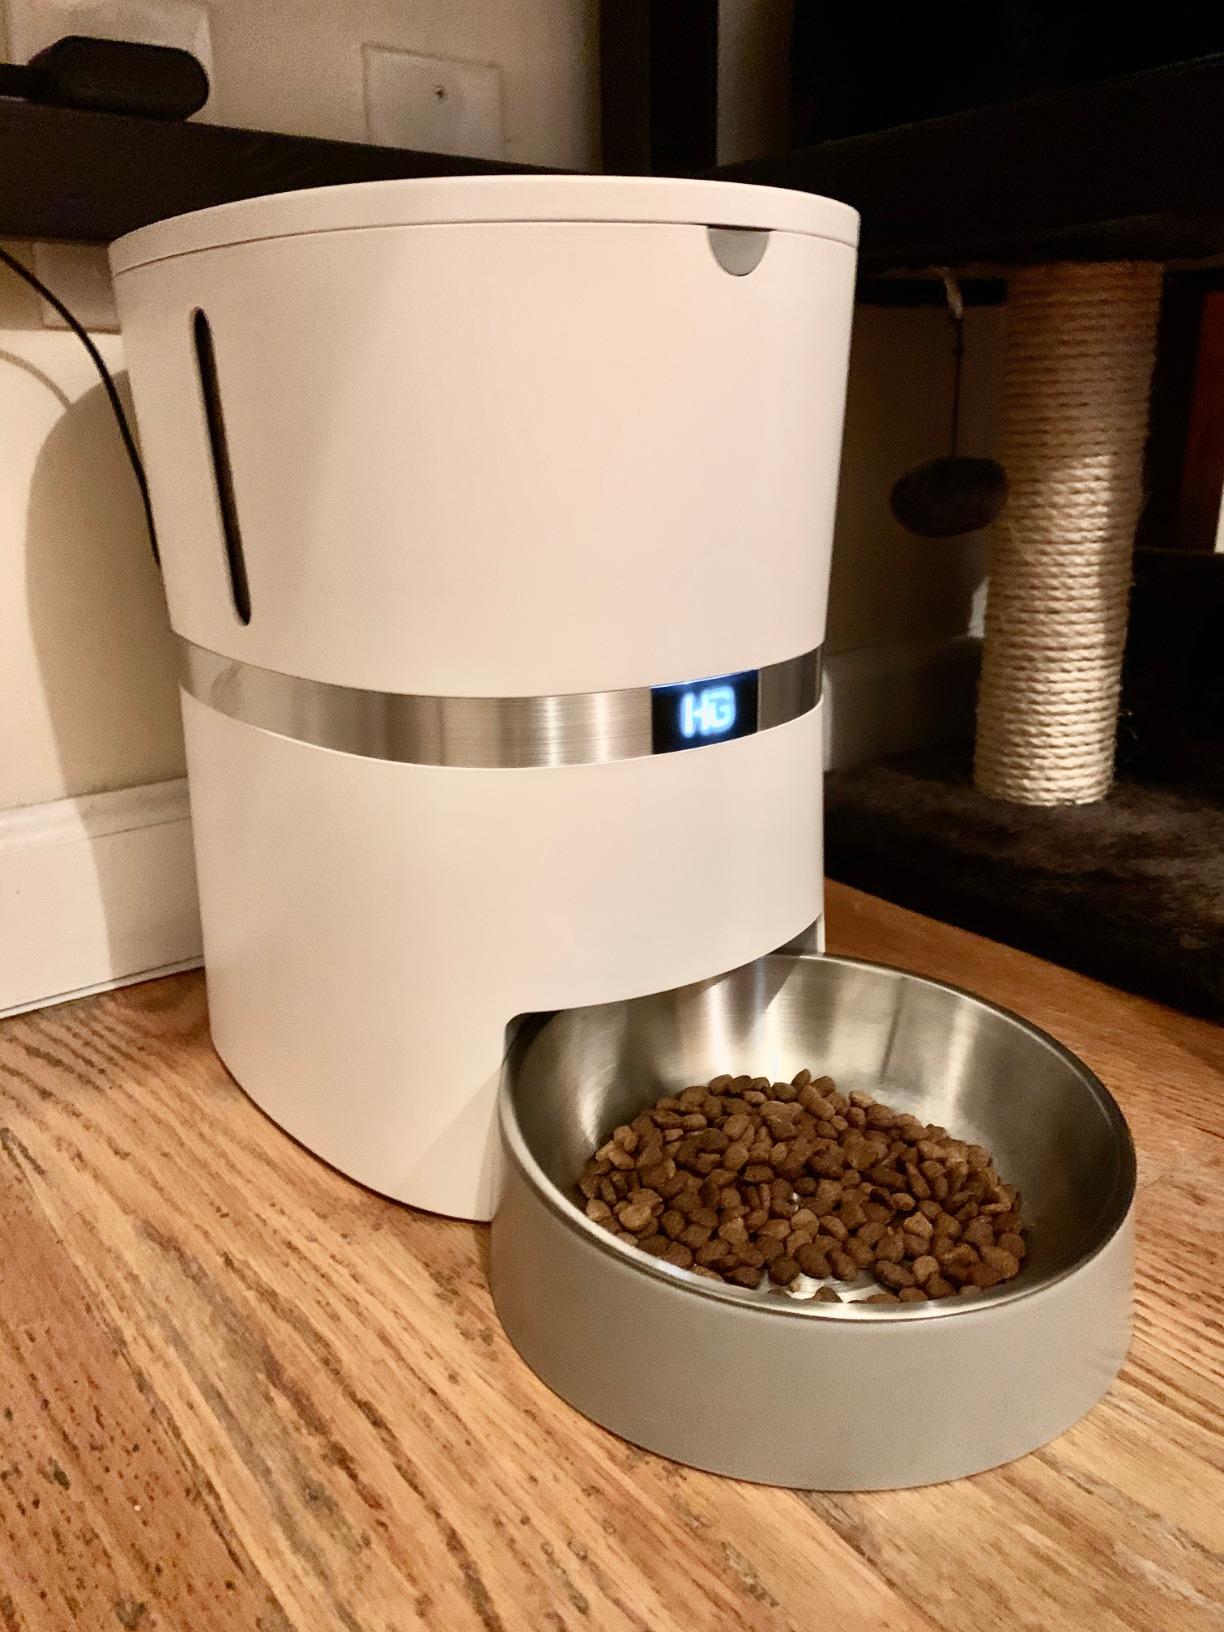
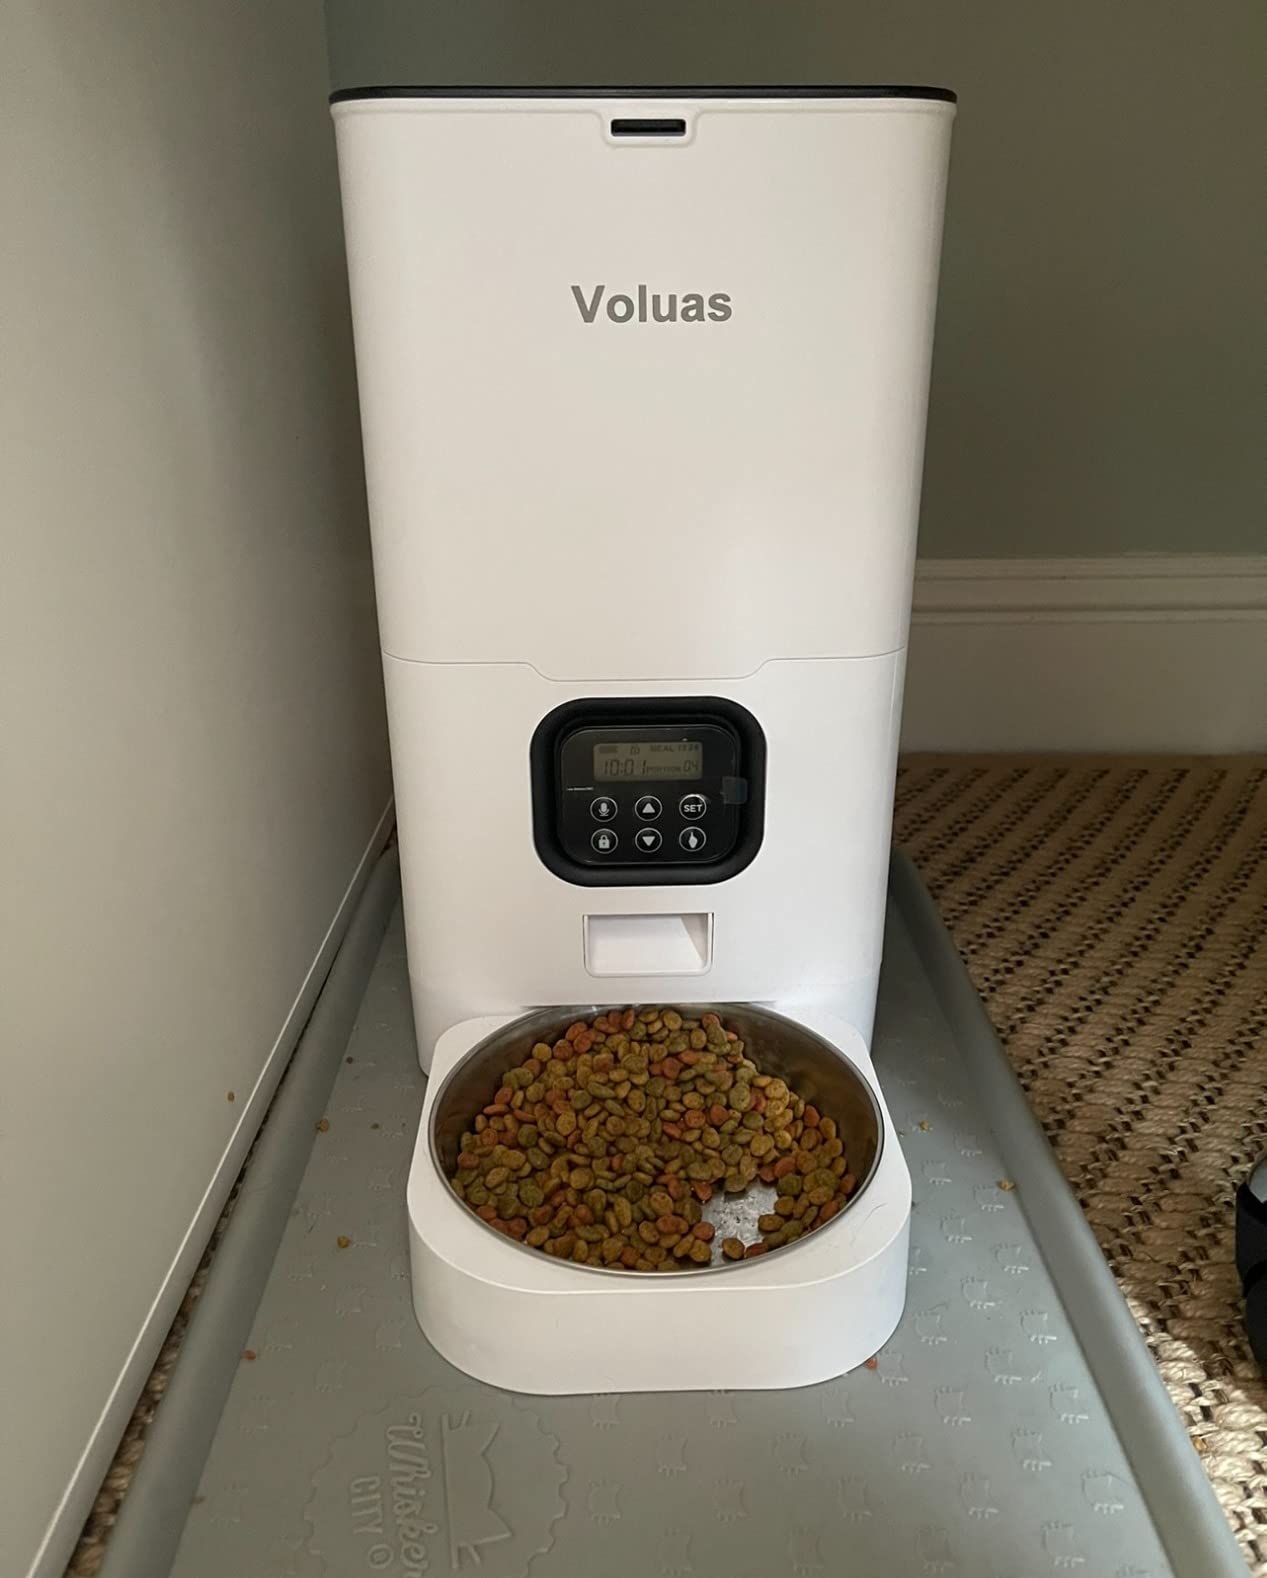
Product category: items_feeder
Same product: no